Prescott Valley, Arizona

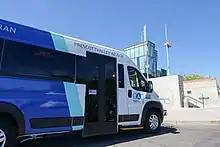

There are three main thoroughfares in and around Prescott Valley which include Arizona State Route 89A, Arizona State Route 69 and Fain Road. Arizona State Route 89A is a four lane divided highway that connects Prescott Valley to northern Prescott and Ernest A. Love Field Airport to the west and to the east Jerome, Cottonwood and Sedona. Arizona State Route 69 is a six lane roadway that connects Prescott Valley to downtown Prescott and Interstate 17. Fain Road is a four lane limited access freeway that links Arizona State Route 89A and Arizona State Route 69 in the east. In 2006 the town of Prescott Valley proposed the Great western Corridor from Arizona State Route 89A to Outer Loop road in Chino Valley, Arizona.